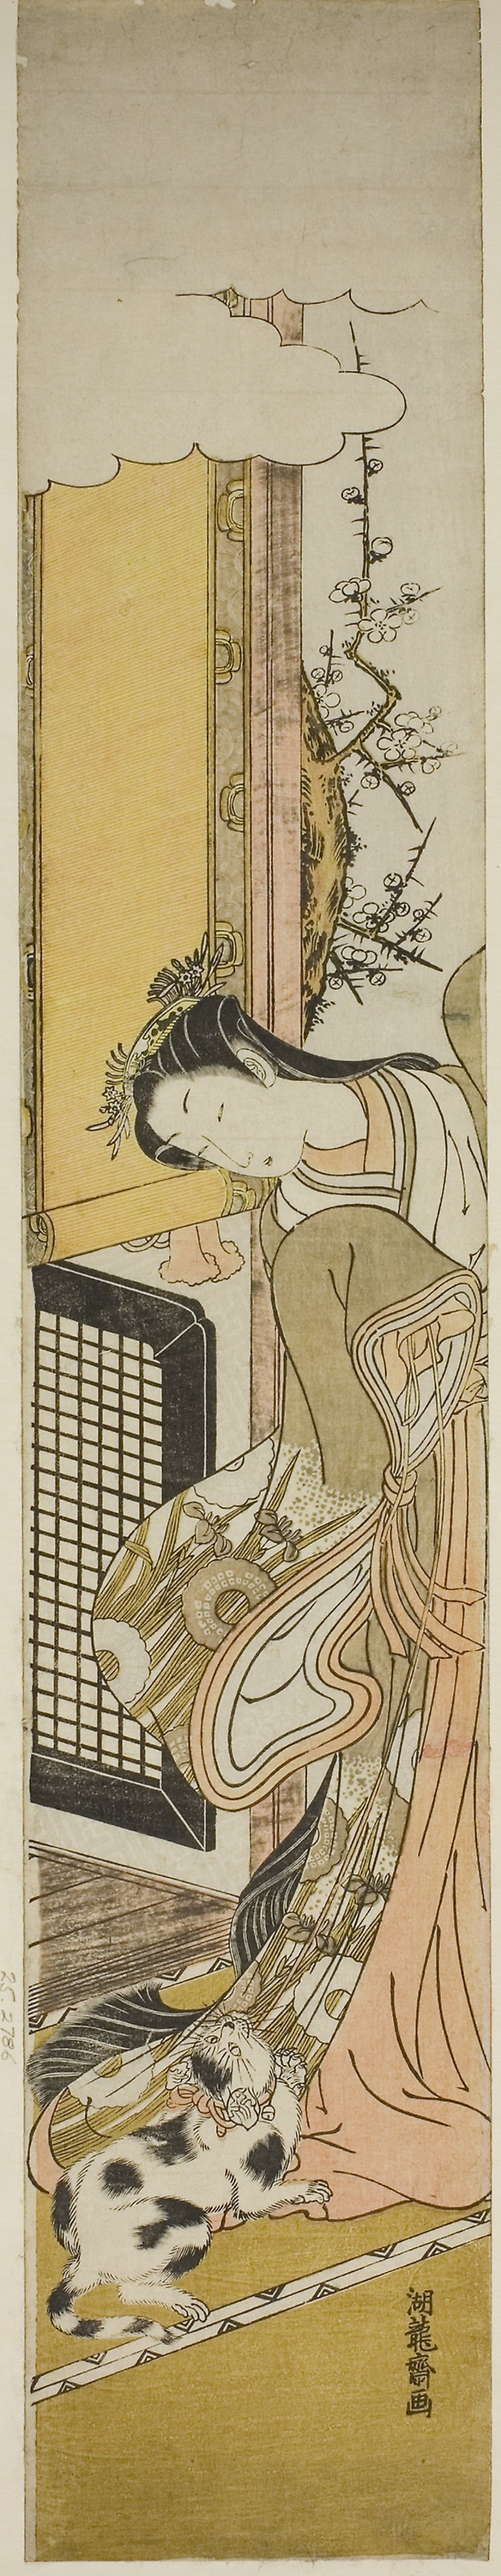
cartoon, illustration, art